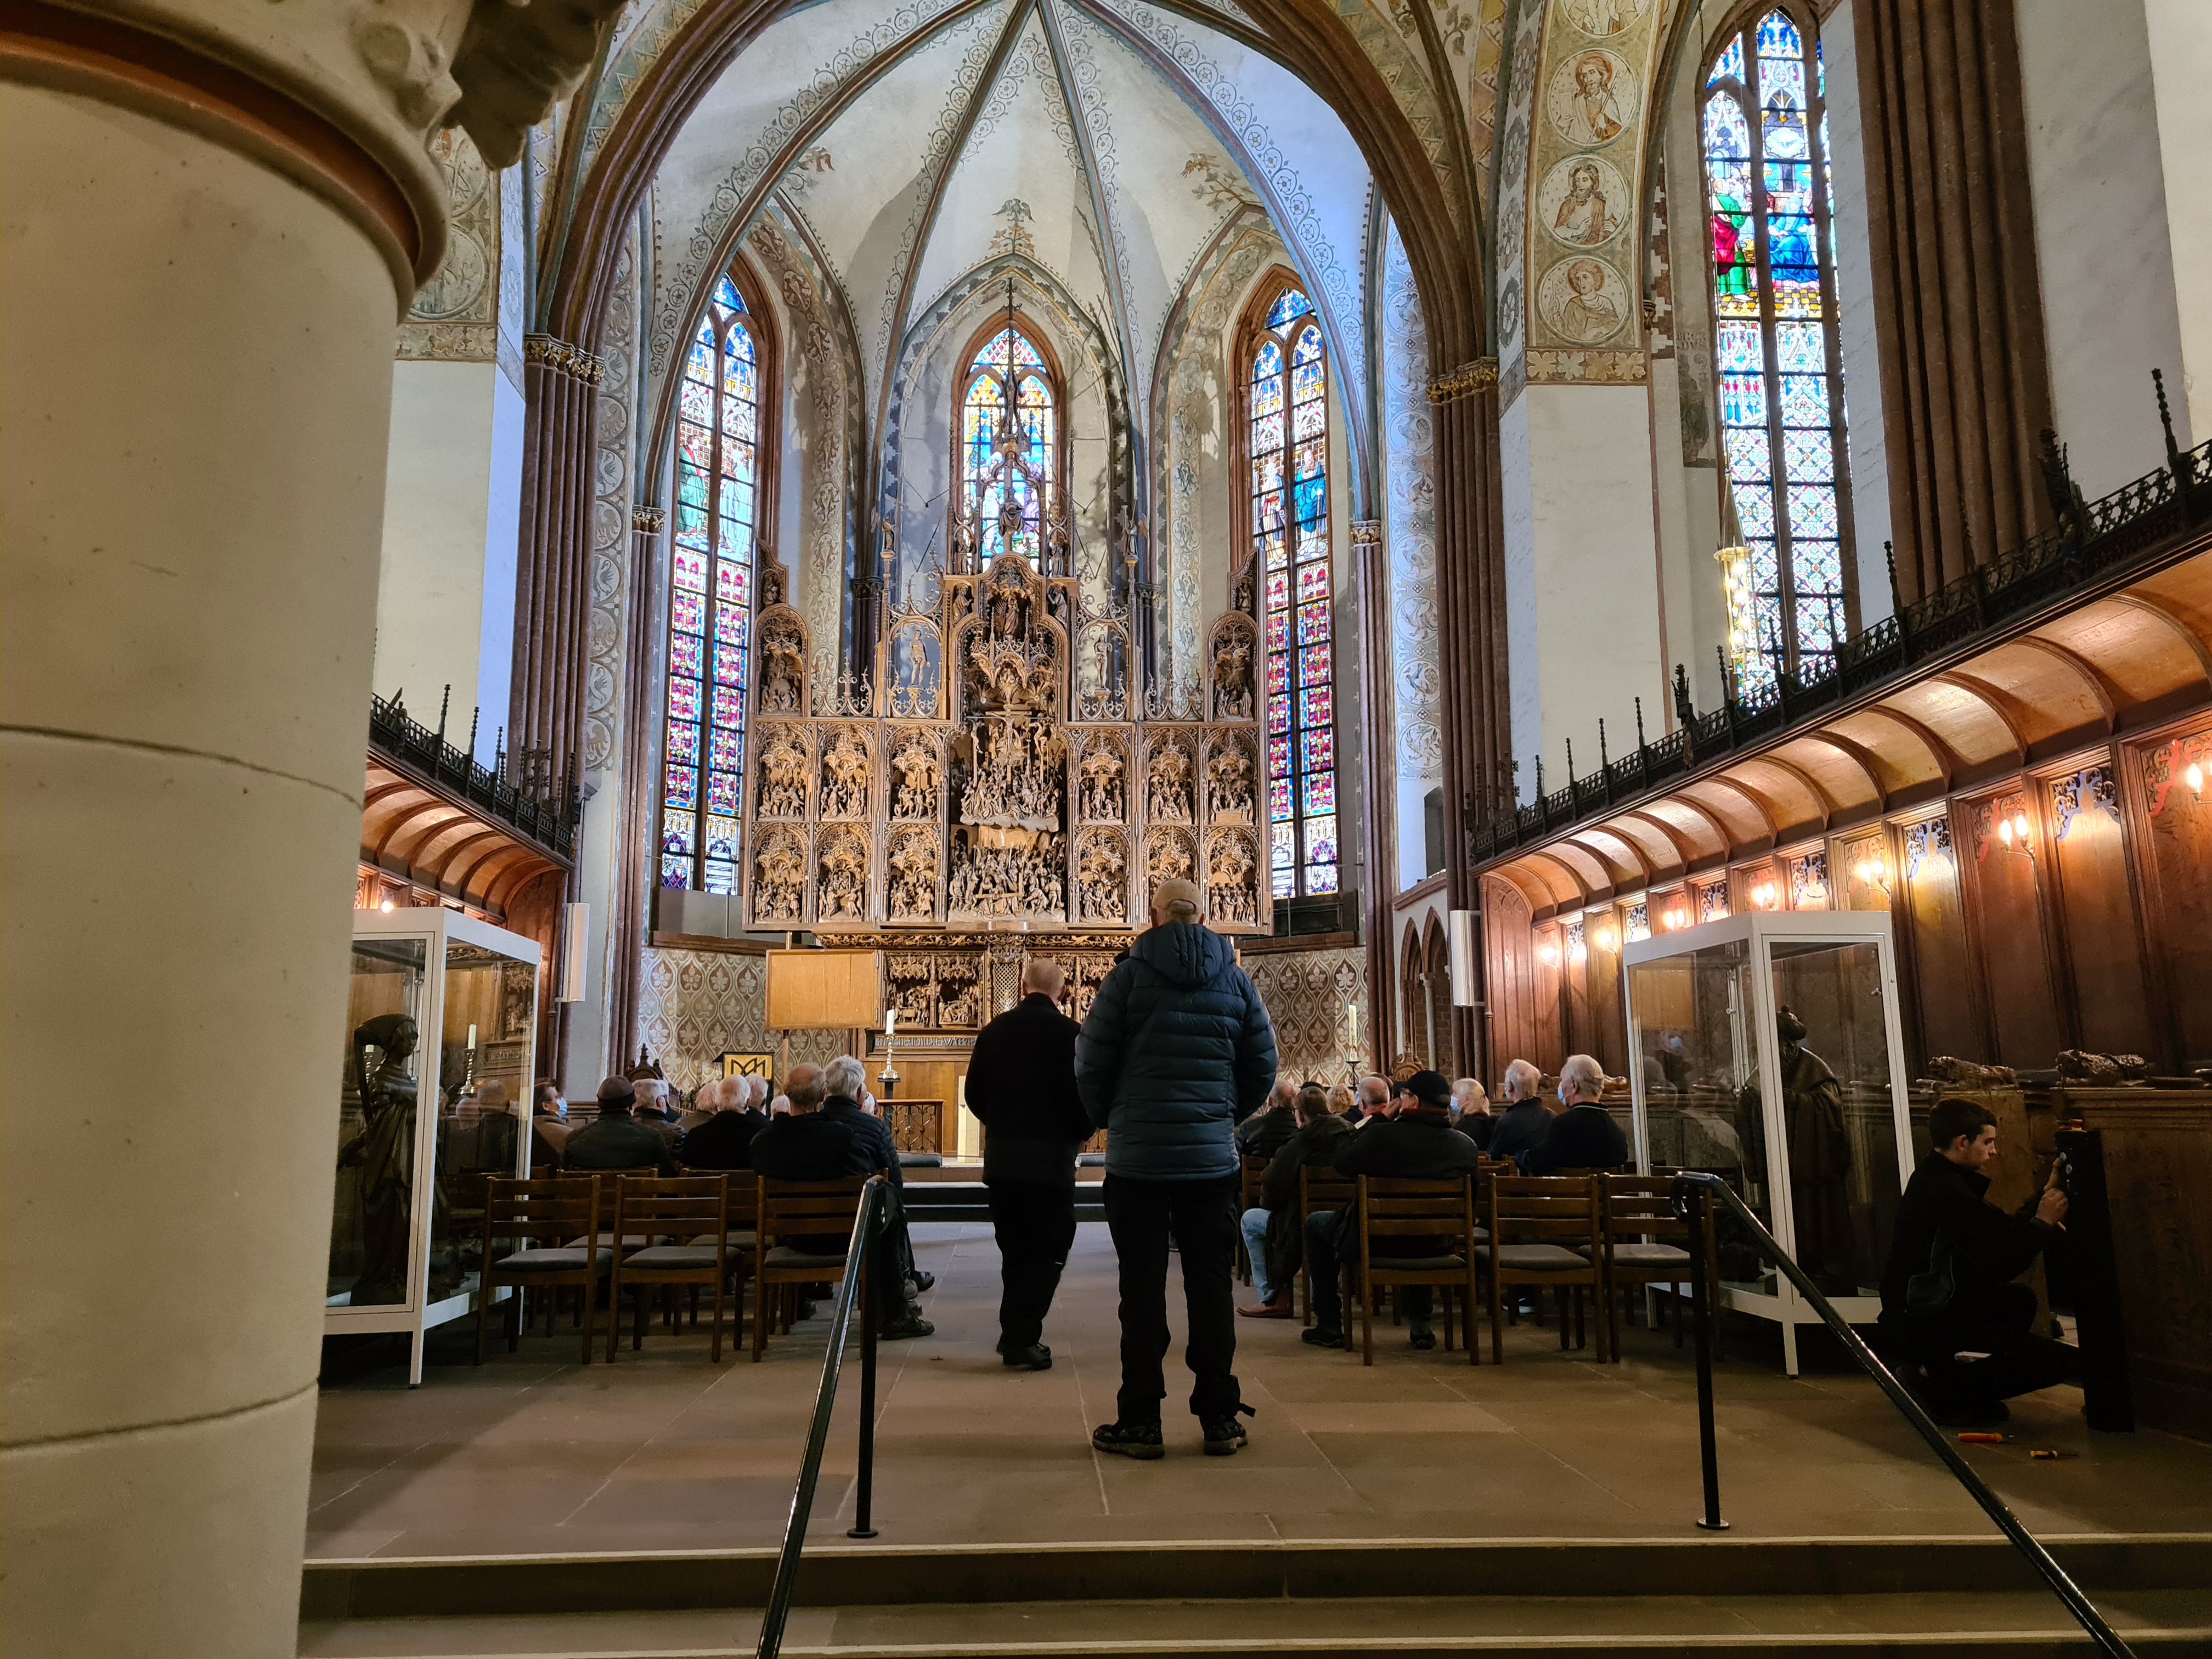
build, interior design, window, symmetry, stained glass, city, vault, column, ceiling, arcade, glass, religious institute, chapel, byzantine architecture, holy places, medieval architecture, aisle, parish, arch, gothic architecture, event, building, temple, church, place of worship, classical architecture, hall, convent, daylighting, shrine, altar, bench, synagogue, tourist attraction, cathedral